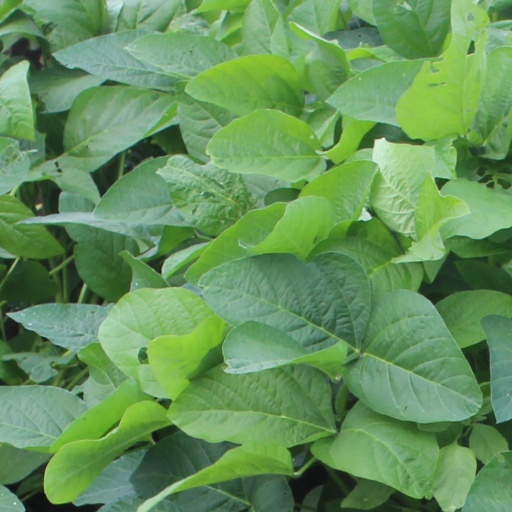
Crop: soybean